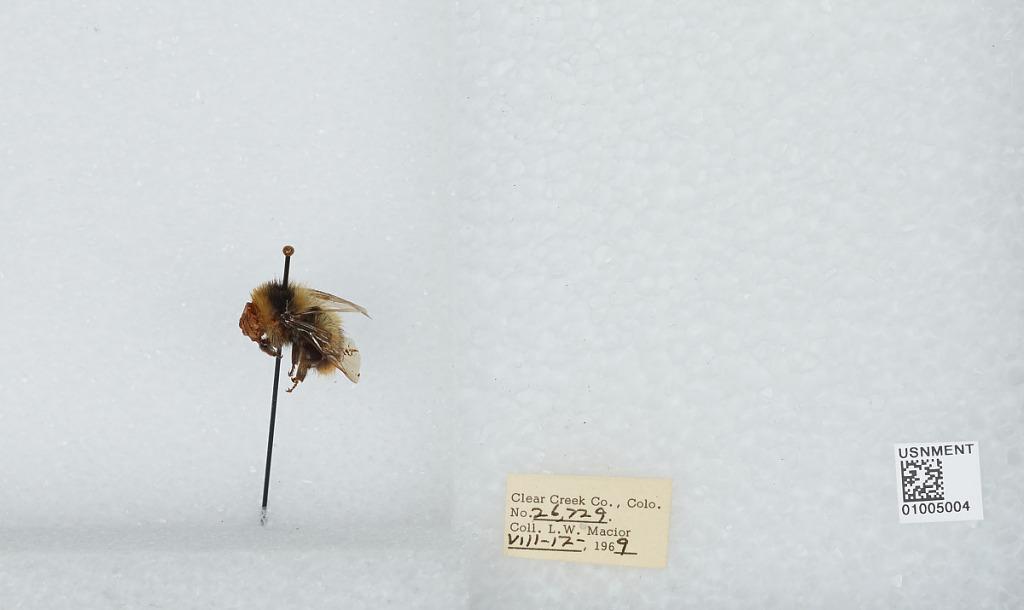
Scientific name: Bombus (Pyrobombus) frigidus Smith
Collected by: L. Macior
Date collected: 1969-8-12
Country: United States
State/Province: Colorado
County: Clear Creek
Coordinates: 39.69, -105.64